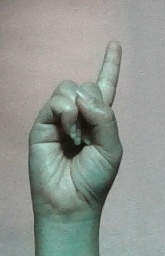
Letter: bb